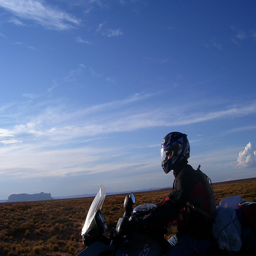
A man is taking a ride on his motorcycle wearing the proper gear.
a person on a motorcycle with a sky background
A man on a motorcycle riding along during the day.
A man riding on a motorcycle through a dry grass covered field.
A motorcyclist travels down a desert road with a mountain in the distance.